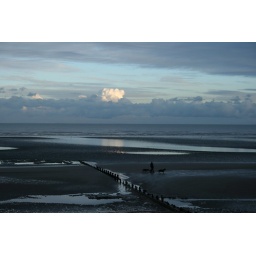
clouds over the French coast Ref: Gus_3535